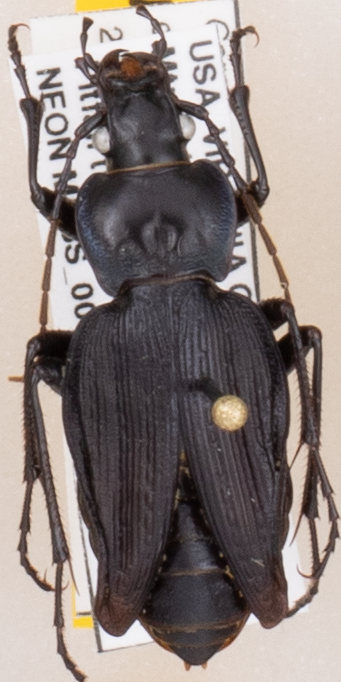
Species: Carabus goryi
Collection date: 2019-09-10
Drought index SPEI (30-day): -1.93
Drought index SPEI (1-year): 1.69
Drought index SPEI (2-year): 1.69